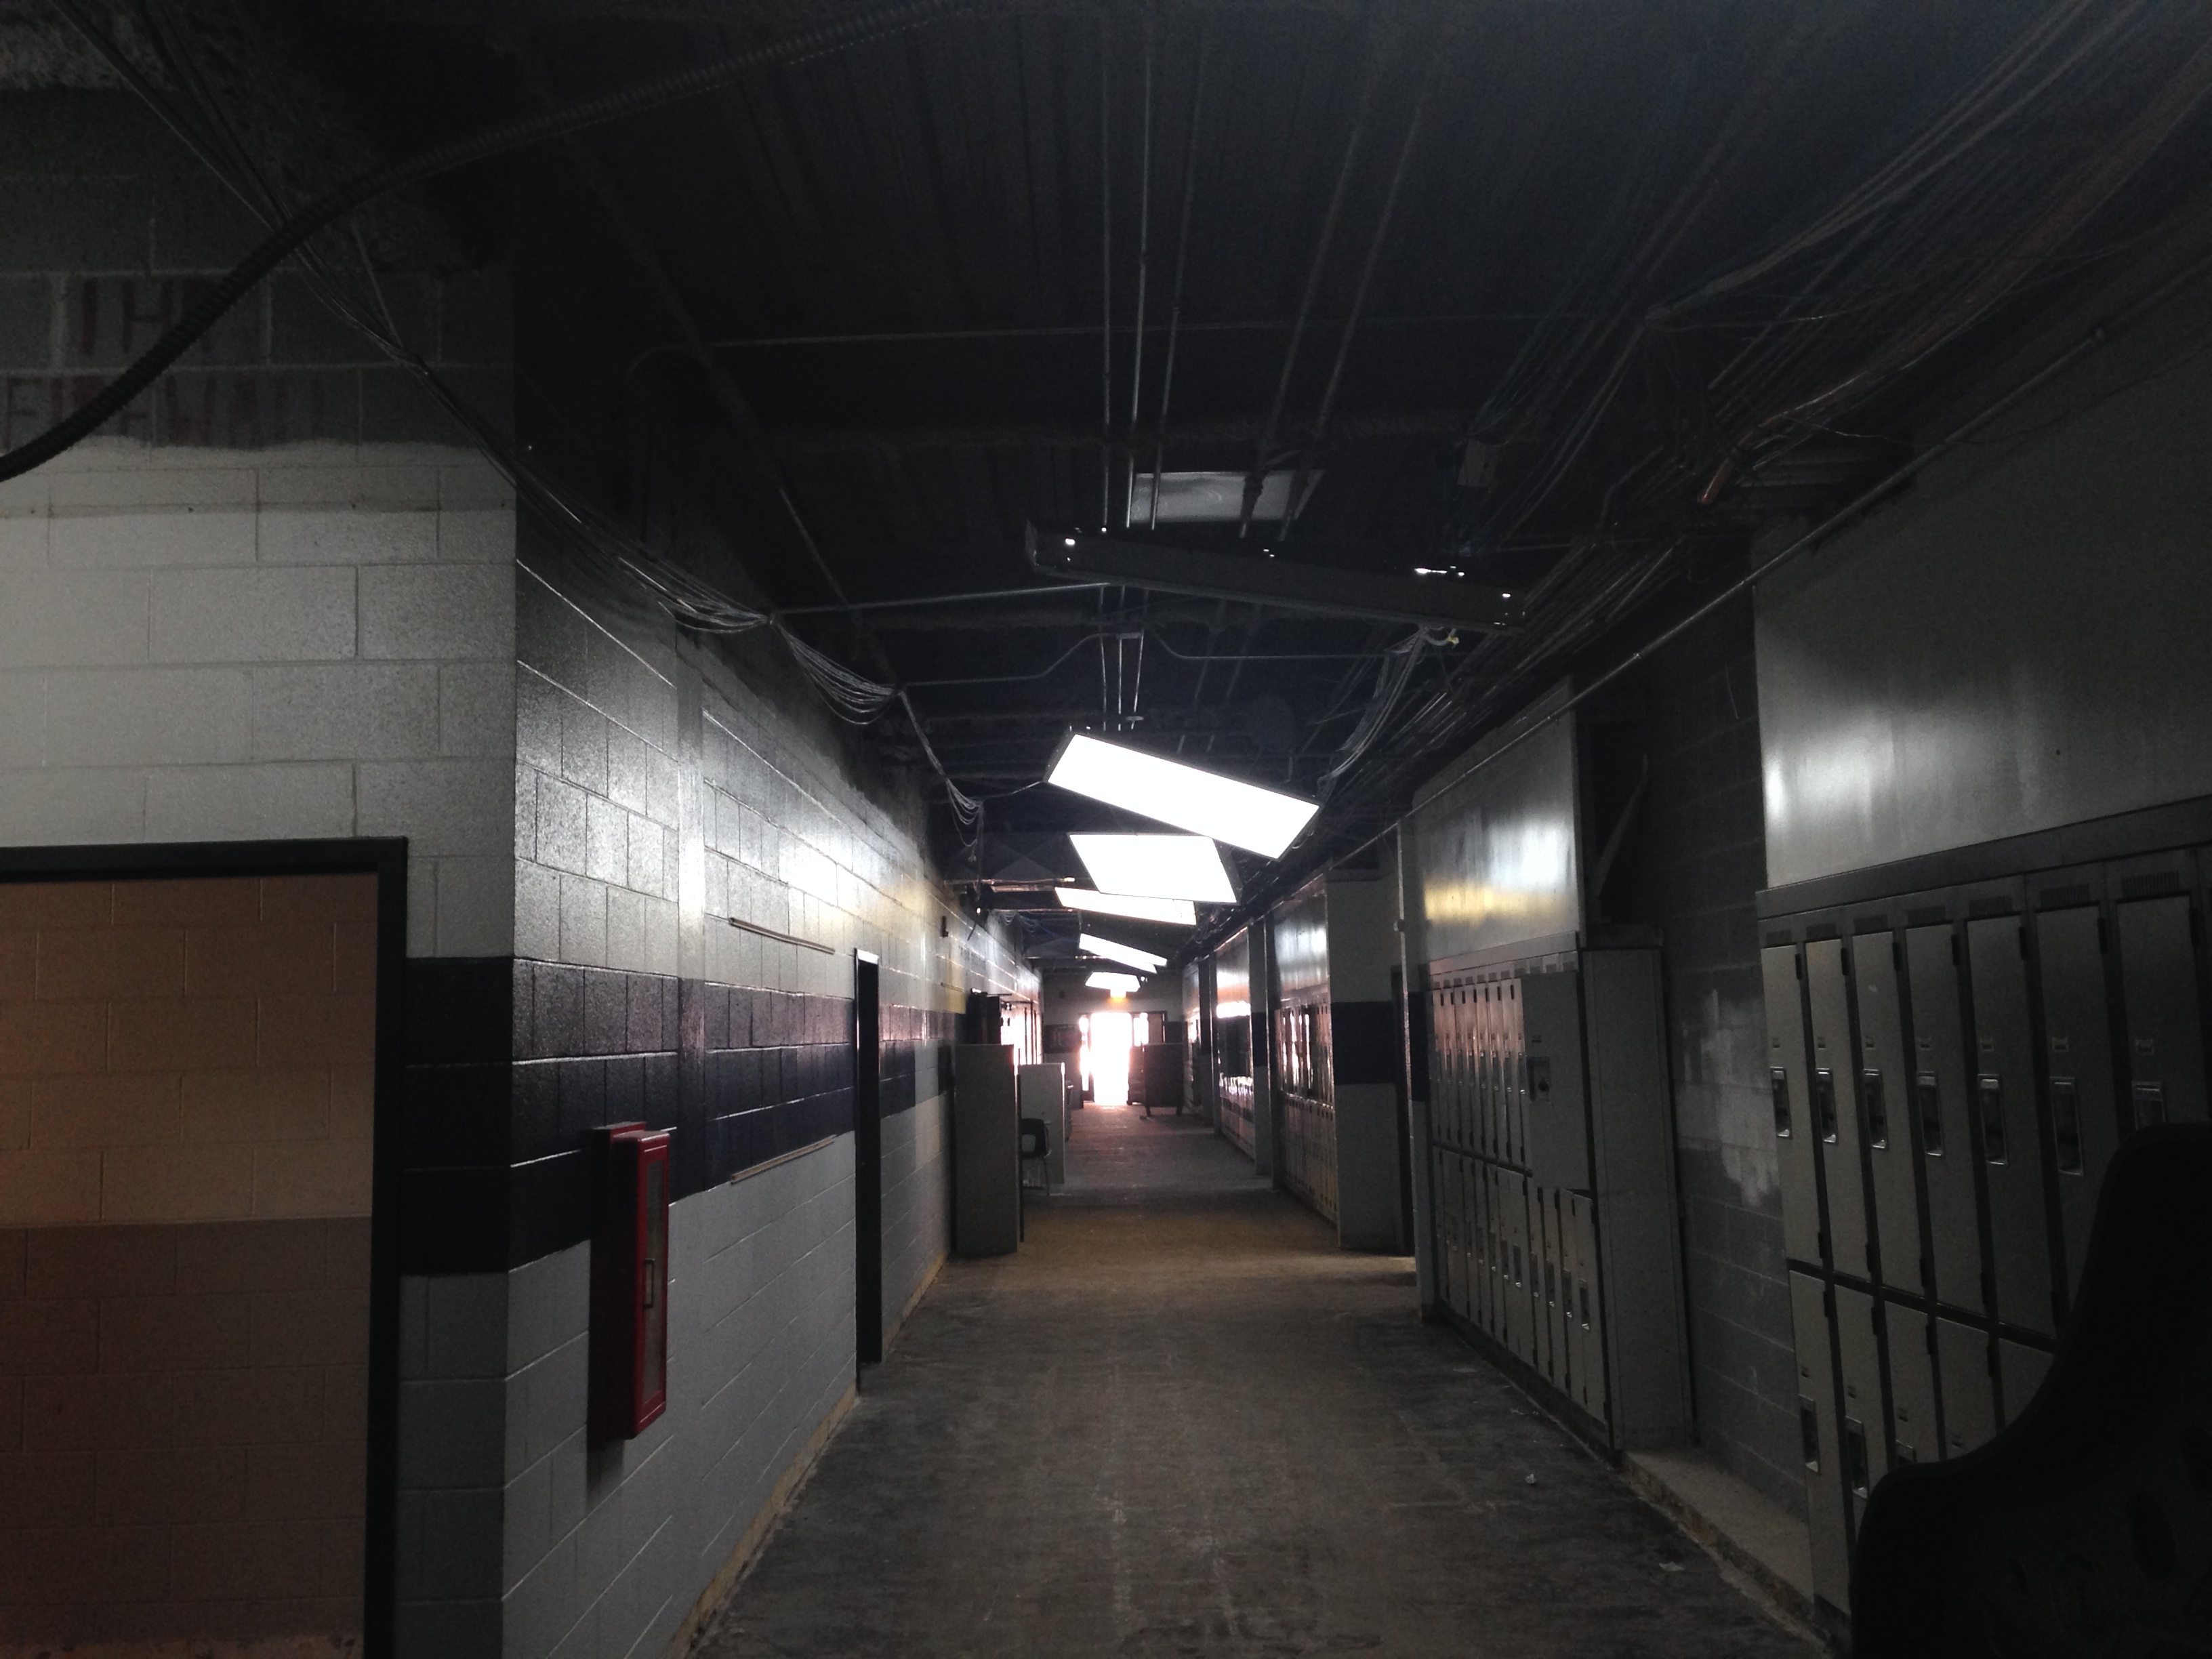
building, subway, transport, hall, darkness, public transport, metro station